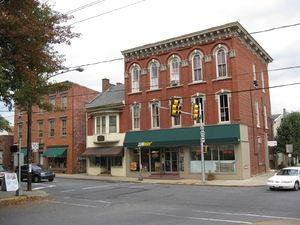
Manheim est un borough dans le comté de Lancaster en Pennsylvanie.